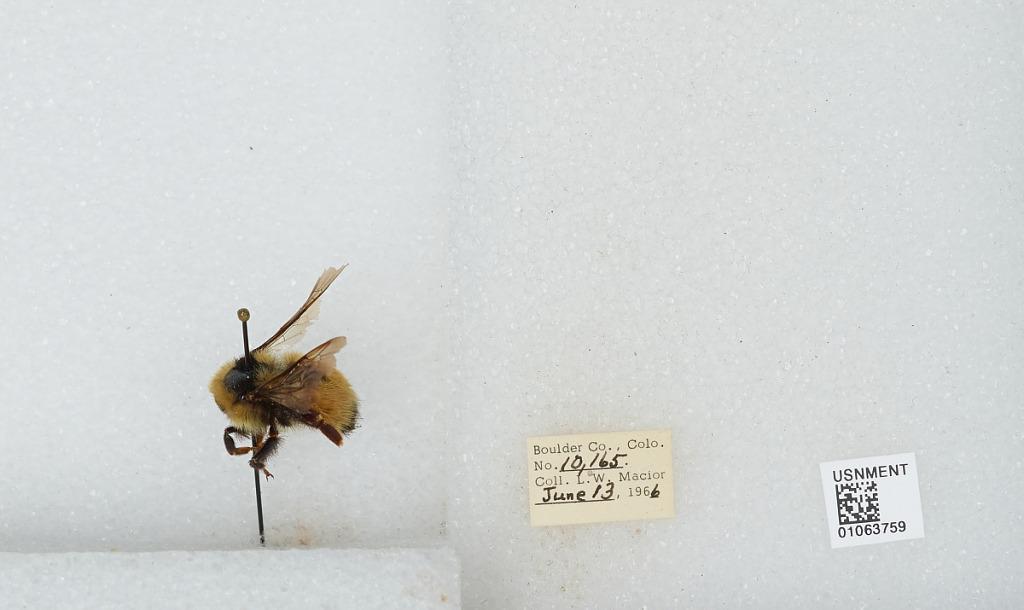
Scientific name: Bombus (Pyrobombus) bifarius Cresson
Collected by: L. Macior
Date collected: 1966-6-13
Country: United States
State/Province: Colorado
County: Boulder
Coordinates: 40.0017, -105.308